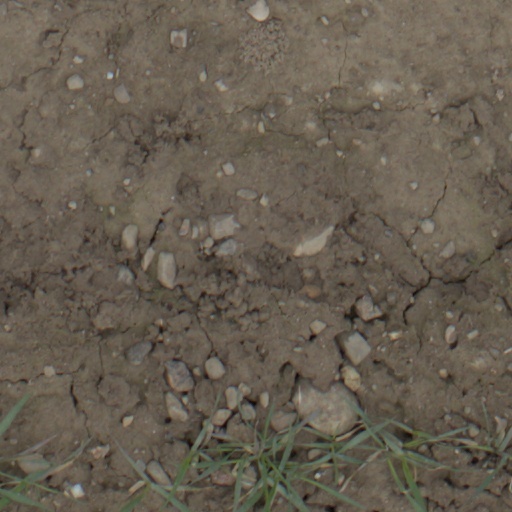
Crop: wheat